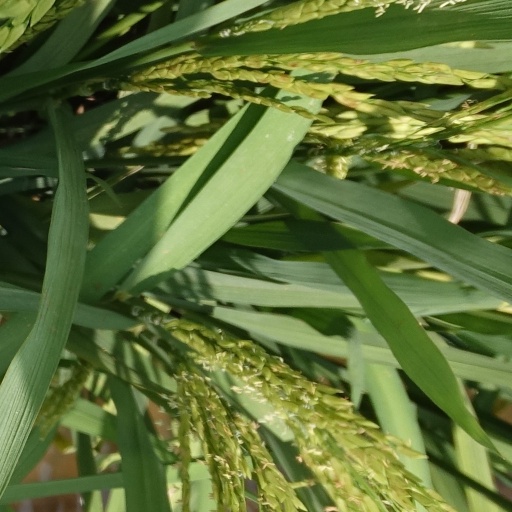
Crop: rice